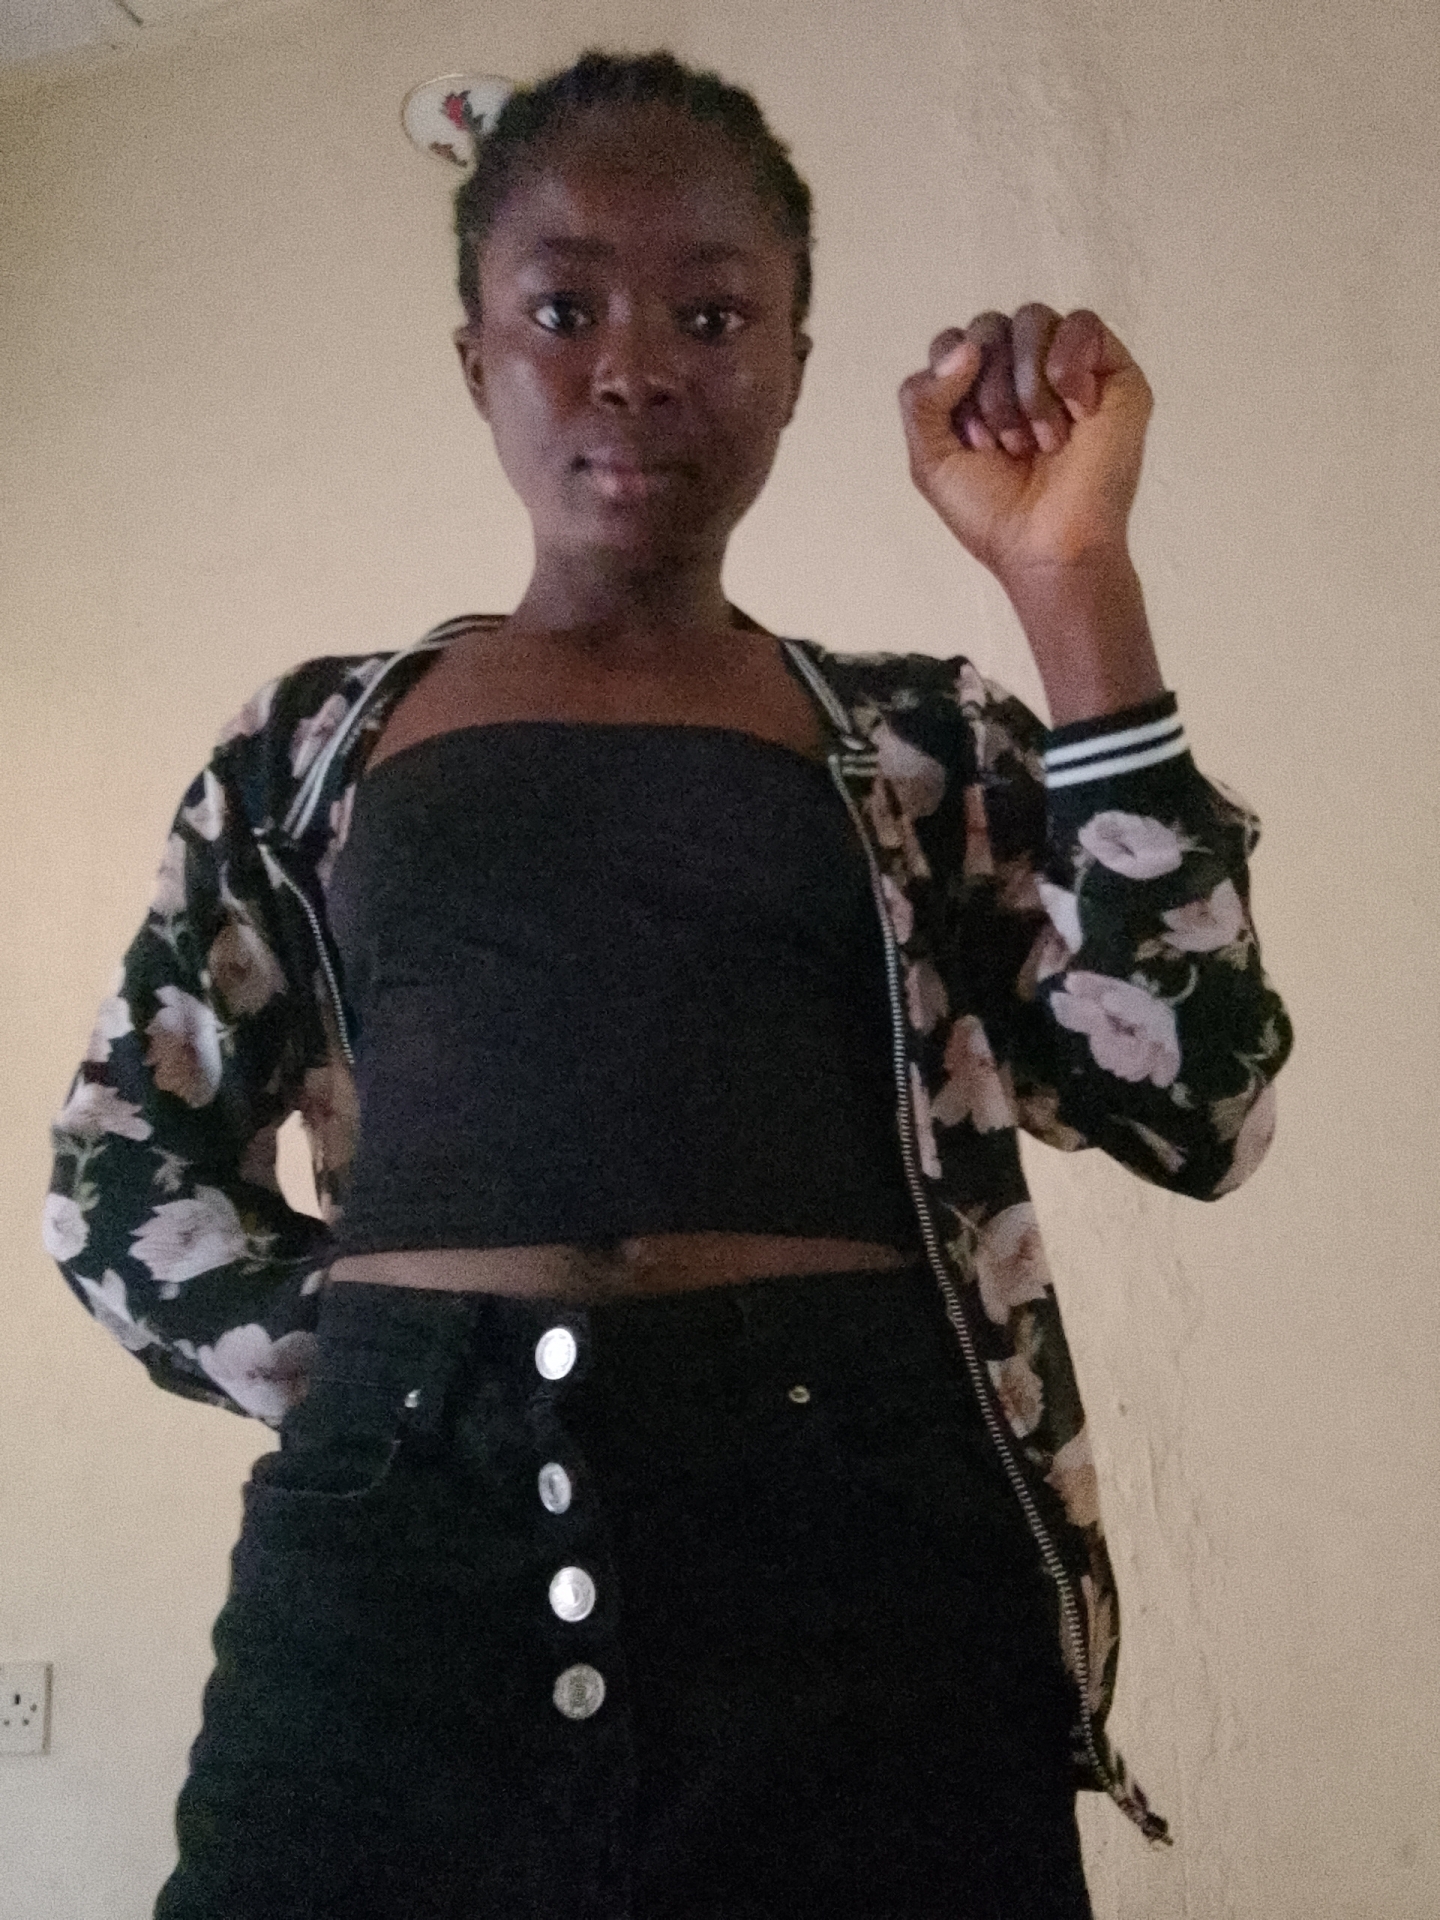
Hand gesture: fist